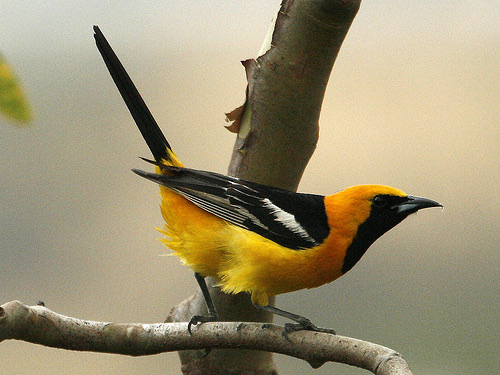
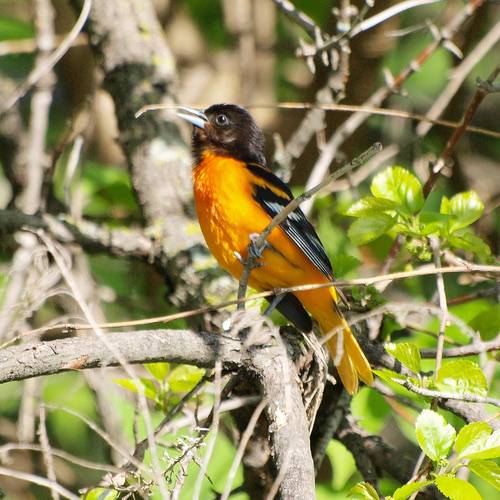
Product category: misc
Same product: yes